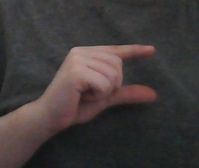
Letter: dal